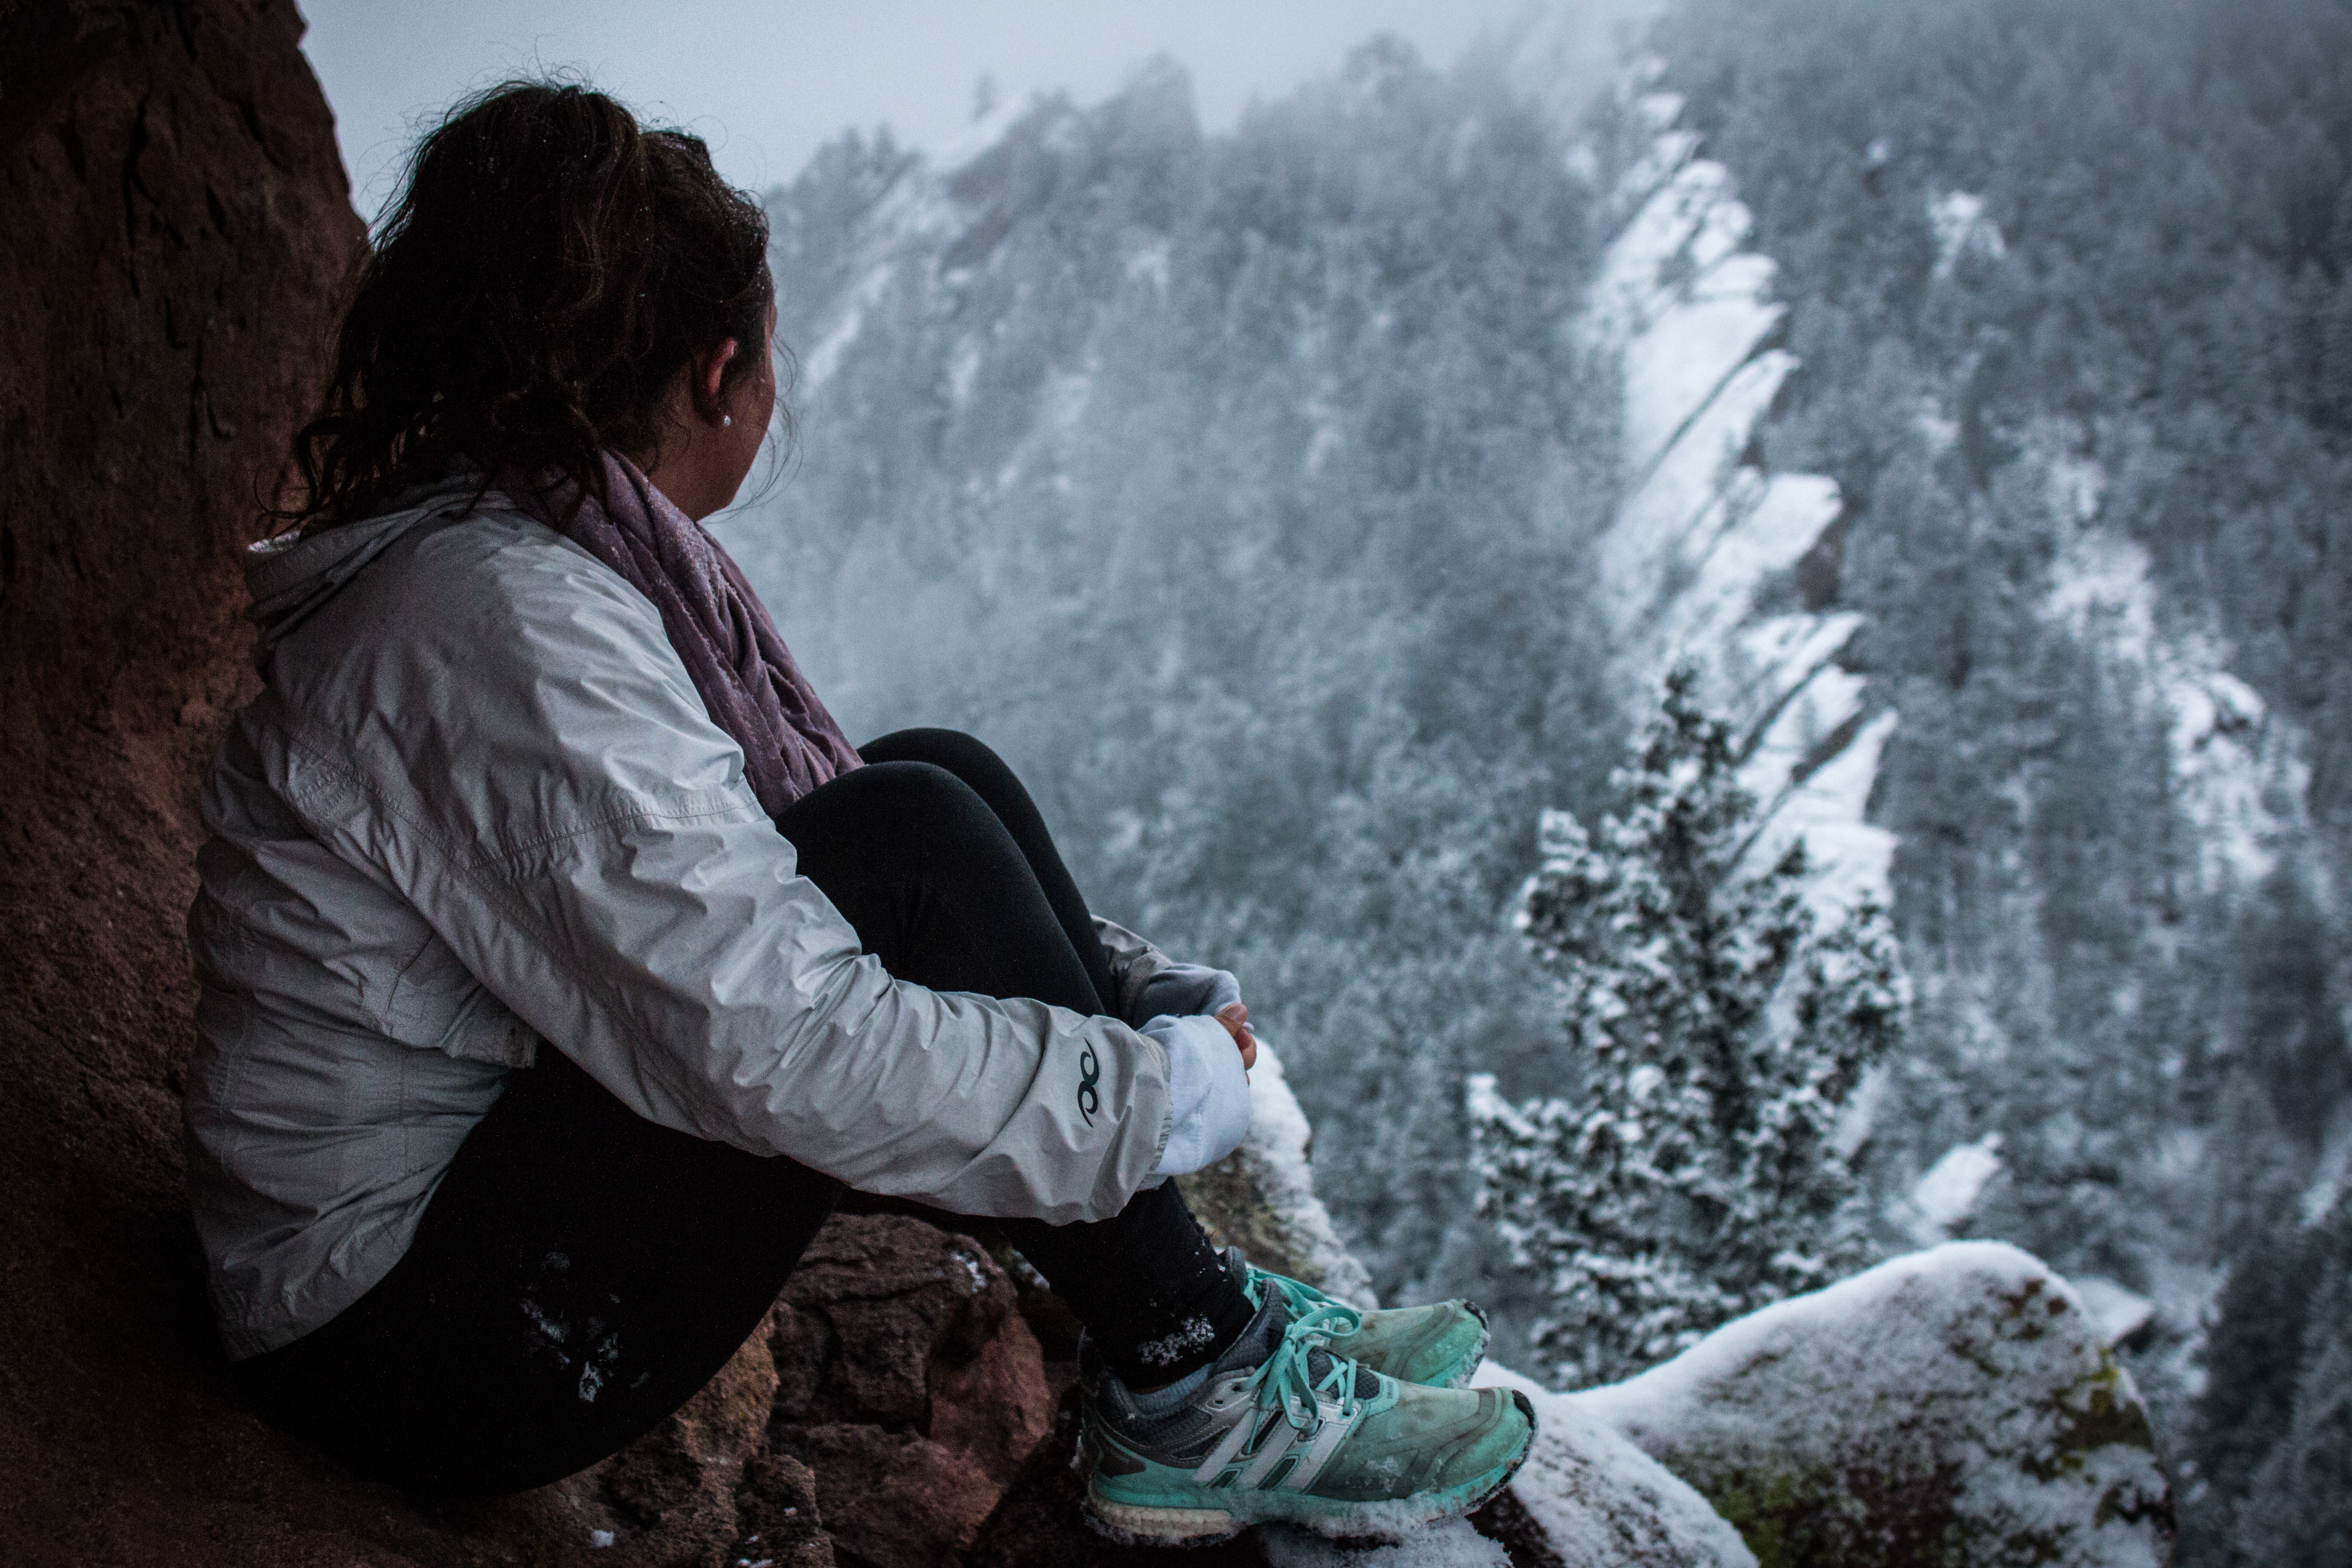
tree, snow, winter, weather, season, freezing